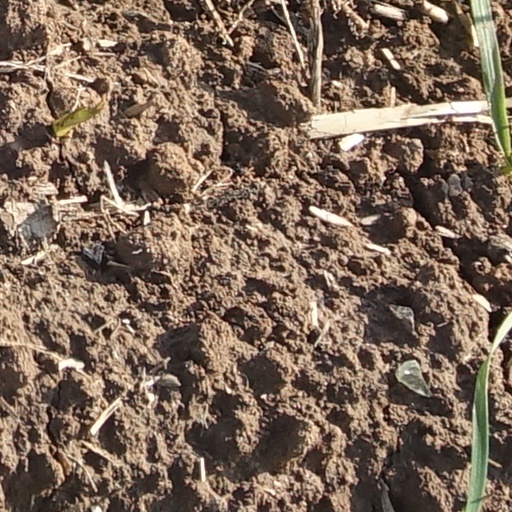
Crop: wheat